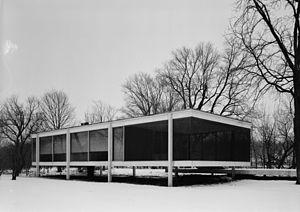
La menuiserie extérieure est une menuiserie conçue pour habiller les baies, c’est-à-dire les portes et fenêtres. Elles sont généralement réalisées en bois, aluminium, PVC ou acier. Des solutions mixtes sont parfois envisagées. Les menuiseries extérieures sont fabriquées à partir de profilés préfabriqués qui sont assemblés par le menuisier pour s'adapter aux dimensions de la baies. Le menuisier pose ensuite les menuiseries.